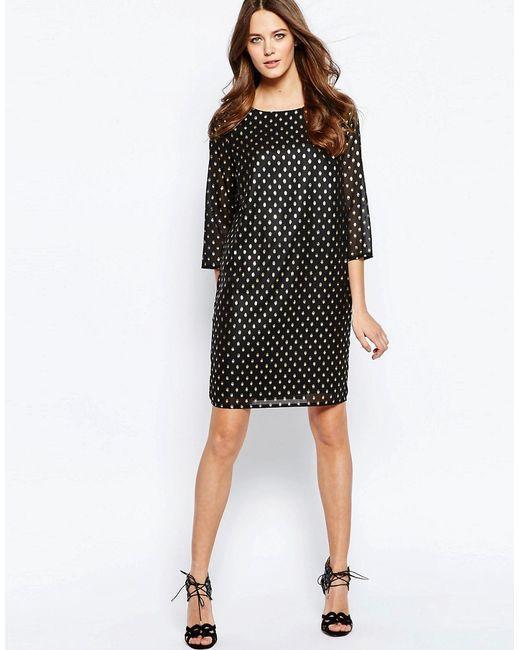
Drei Viertel Polkadott Kleid für Damen